Anchor (film)

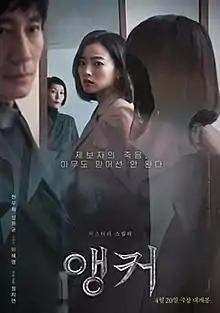
Theatrical release poster

Anchor is a 2022 South Korean mystery-thriller film directed by Jung Ji-yeon. It stars Chun Woo-hee, Shin Ha-kyun and Lee Hye-young, and was released on April 20.